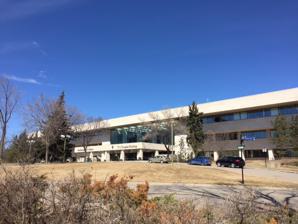
Building: MacKenzie Art Gallery
Country: Canada
Year built: 1953
Art museum in Saskatchewan, Canada MacKenzie Art Gallery Exterior facade of the MacKenzie Art Gallery Former name Norman Mackenzie Art Gallery Established 1953 ; 72 years ago ( 1953 ) Location 3475 Albert Street, Regina , Saskatchewan , Canada Coordinates 50°25′30″N 104°37′0″W / 50.42500°N 104.61667°W / 50.42500; -104.61667 Type Art museum Executive director John G. Hampton Curator Timothy Long Website mackenzie.art The MacKenzie Art Gallery (MAG; French : Musee d’art MacKenzie ) is an art museum located in Regina, Saskatchewan , Canada . The museum occupies the multipurpose T. C. Douglas Building, situated at the edge of the Wascana Centre . The building holds eight galleries totaling to 2,200 square metres (24,000 sq ft) of exhibition space. The museum originates from a private collection donated to Regina College (later the University of Regina ) from Norman MacKenzie. In 1953, the college established the Norman MacKenzie Art Gallery in order to exhibit works from that collection. In 1990, the art museum was incorporated as an independent institution from the university, and moved into the T. C. Douglas Building at the southwestern edge of Wascana Centre. The MacKenzie Art Gallery's permanent collection has over 5,000 works spanning over 5,000 years of Canadian history . In addition to exhibiting works from its collection, the museum has also organized, and hosted a number of travelling arts exhibitions . History The art museum originates from the collections of Norman MacKenzie, who bequeathed his collection to the Regina College (later the University of Regina ) in 1936. The college established an art museum to exhibit Mackenzie's collection in 1953, known as the Norman MacKenzie Art Gallery. The establishment of a museum that year makes the Mackenzie Art Gallery the oldest public art museum in the province of Saskatchewan. In 1990, the museum was incorporated as an institution independent of the University of Regina, although maintains partnerships with the university. In the same year, the museum moved to its present building. The museum continues to act as custodians for the art collection owned by the University of Regina, although those works are owned by the university, with the museum maintaining its own permanent collection, originated from the Norman MacKenzie collection. In 1998, the MacKenzie Art Gallery became the first public art museum in Canada to appoint an indigenous Canadian as its head curator. In August 2018, the museum received its largest donation in its history, a C$ 25 million anonymous donation. The donation was endowed to the South Saskatchewan Community Foundation, which helps to manage and disperse the funds on the museum's behalf. The museum has set the fund aside to help support the museum's annual budgets, programs, as well as fund the construction of a cafe, and event space. The museum underwent several changes in 2019, including the launch of a re-branding campaign in May, unveiling a new logo for the institution. The museum also announced its commitment towards increasing its support for Indigenous Canadian artists, as well as expanding its usage of the French language , one of the country's two official languages . In June, the museum began charging adult visitors admission to access the second floor galleries of the museum, although other parts of the museum grounds remained free for visitors. However, shortly after announcing the introduction of admission fees, the museum announced it would offer free admission to the second floor gallery 12 days each year, over the next five years. The free admission program was funded through a C$1 million private donation to the museum. In 2019, a sculpture holding a bowl of rice, thought to represent Vishnu , was identified by Winnipeg-based artist Divya Mehra was potentially stolen from an active temple in 1913. Siddhartha Shah of the Peabody Essex Museum later confirmed her findings, and that the sculpture actually depicted Annapurna . In 2021, the Annapurna sculpture was repatriated to Government of Uttar Pradesh . The sculpture was ceremonially installed at the Kashi Vishwanath Temple on 15 November 2021. Architecture Murals on exhibit inside the T. C. Douglas Building The museum property is situated at the southwestern edge of Wascana Centre , an urban park centred around an artificial lake, and Wascana Creek . The museum's building is a multipurpose space, with parts of the building space dedicated to museum use, whereas other parts are used as office space for several provincial departments and ministries. The building is approximately 9,300 square metres (100,000 sq ft), although some portions of the building are not used by the museum. The building contains eight galleries, which includes 2,200 square metres (24,000 sq ft) of exhibition space. In addition to its exhibits, the museum also maintains technical areas including a conservation lab, workshop, preparation rooms, a 185-seat theatre, storage facilities, gift shop and conference rooms. The museum's white Tyndall stone facade building was originally erected as a government office building in 1978, and was named after former Premier of Saskatchewan , Tommy Douglas . The museum did not move into the building until 1990. In September 2002, the museum completed a C$8.3 million renovation, which saw the removal and reinstallation of the building's Tyndall stone facade, to install vapour barrier seals; replacement of all windows, and replacement of the roof's membrane. The renovations to the building was conducted in order meet environmental sensitivity needs for the exhibition of certain artworks. In addition to the building, the museum also maintains an outdoor sculpture garden located southwest of the building's main entrance. The sculpture garden was opened on Canada Day in 1999. The sculpture garden exhibits works from the museum's permanent collection, as well as other works on long-term loan from the Saskatchewan Arts Board . Permanent collection The Kiss , by Auguste Rodin (1900). The sculpture is a part of the museum's permanent collection. As of 2019, the museum's permanent collection holds over 5,000 works, spanning a period of 5,000 years. The museum's mandate includes providing the public with an encyclopedic range of different forms of culture and visual arts. However, its collection maintains a large focus on art from Canada , particularly indigenous Canadian artists, artists from Saskatchewan, as well as artists from the rest of Western Canada . The museum's permanent collection originates from the private collections of Norman MacKenzie, bequeathed to the museum in 1936. In 1953, the college opened a museum to exhibit the works. The museum's collection continued to expanded, with the museum and its collection later being incorporated as an institution independent of the university in 1990. The museum's permanent collection includes works by Saskatchewan-based artists, Joe Fafard , and David Thauberger ; in addition to non-Canadian artists like Hans Hoffman , Pablo Picasso , Auguste Rodin , and Andy Warhol . The museum was one of the first Canadian art museums to exhibit works from indigenous Canadian as pieces of fine art , exhibiting its first piece in 1975. In January 2019, the museum received a donation of 1,000 works by contemporary indigenous artists from Canada and Native Americans in the United States , with the donation partly made because of the MacKenzie's early history with the exhibition of indigenous works. The donors, Thomas Druyan and Alice Ladner, further announced that their remaining collection, as well as any works acquired by them since their donation, would be gifted to the museum upon their deaths. The museum also has a number of outdoor artworks in its permanent collection, most of which are exhibited at the MacKenzie Sculpture Garden, situated south of the museum building. The sculpture garden includes the Bronze Mother and Child II statute by Jacques Lipchitz . As a part of the museum's commemoration of the 150th anniversary of Canada in 2017, the museum commissioned for an outdoor art display by indigenous Canadian artists; budgeted at C$315,000, most of which was paid for by the Department of Canadian Heritage . The museum intended for the commissioned work to reflect on the country's national commemoration, efforts on reconciliation, and intercultural relations. The 30 metres (98 ft) artwork was installed in May 2018, on the exterior facade of the building, facing Albert Street. Titled Kâkikê/Forever by Duane Linklater , the piece is made up of large custom-built acrylic letters made of LED lights and aluminum and read "As long as the sun shines, the river flows. Publications The art museum has issued a number of publications. A selected sample of these publications include: The continental clay connection : Norman Mackenzie Art Gallery, University of Regina, Regina, Saskatchewan, September 12 to October 19, 1980 , Regina, Sask.: The Gallery, 1980, ISBN 0-920922-06-6 Riddell, W A (1987), The Mackenzie Art Gallery : Norman Mackenzie's legacy , Regina, Saskatchewan: Mackenzie Art Gallery, ISBN 0-920922-62-7 Swinton, Nelda (1990), The Jacqui and Morris Shumiatcher collection of Inuit art : an exhibition organized by the Norman Mackenzie Art Gallery, University of Regina, Regina, Saskatchewan, Canada , Regina: The Gallery, ISBN 0-920922-08-2 Phillips, Catalogue Designed by C (1982), Early domestic architecture in Regina : presentation drawings and plans : an exhibition organized by the Norman Mackenzie Art Gallery, University of Regina, Regina, Saskatchewan, 1982 , Regina: the Gallery, ISBN 0-920922-10-4 Cicansky : Victor Cicansky, clay sculpture , Regina, Sask.: Norman Mackenzie Art Gallery, University of Regina, 1983, ISBN 0-920922-15-5 New work by a new generation : Norman Mackenzie Art Gallery, University of Regina, Regina, Saskatchewan, Canada, July 9 to Aug 29, 1982 : a cooperative project of the World Assembly of First Nations, the Saskatchewan Indian Federated College and the Norman Mackenzie Art Gallery , Regina: The MacKenzie Gallery, 1982, ISBN 0-920922-13-9 See also List of art museums List of museums in Saskatchewan Michelle LaVallee , artist, curator, and educator References